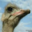
Label: bird